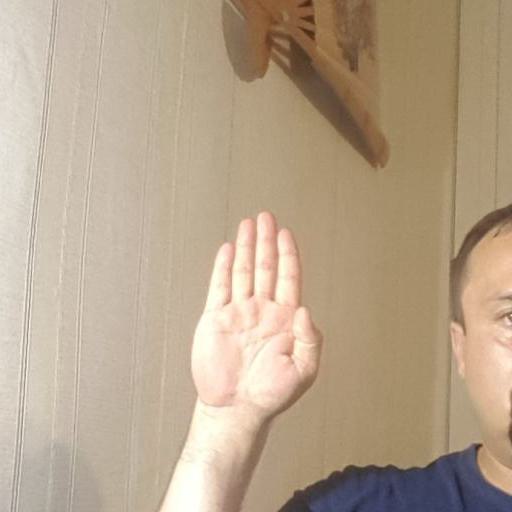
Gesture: stop